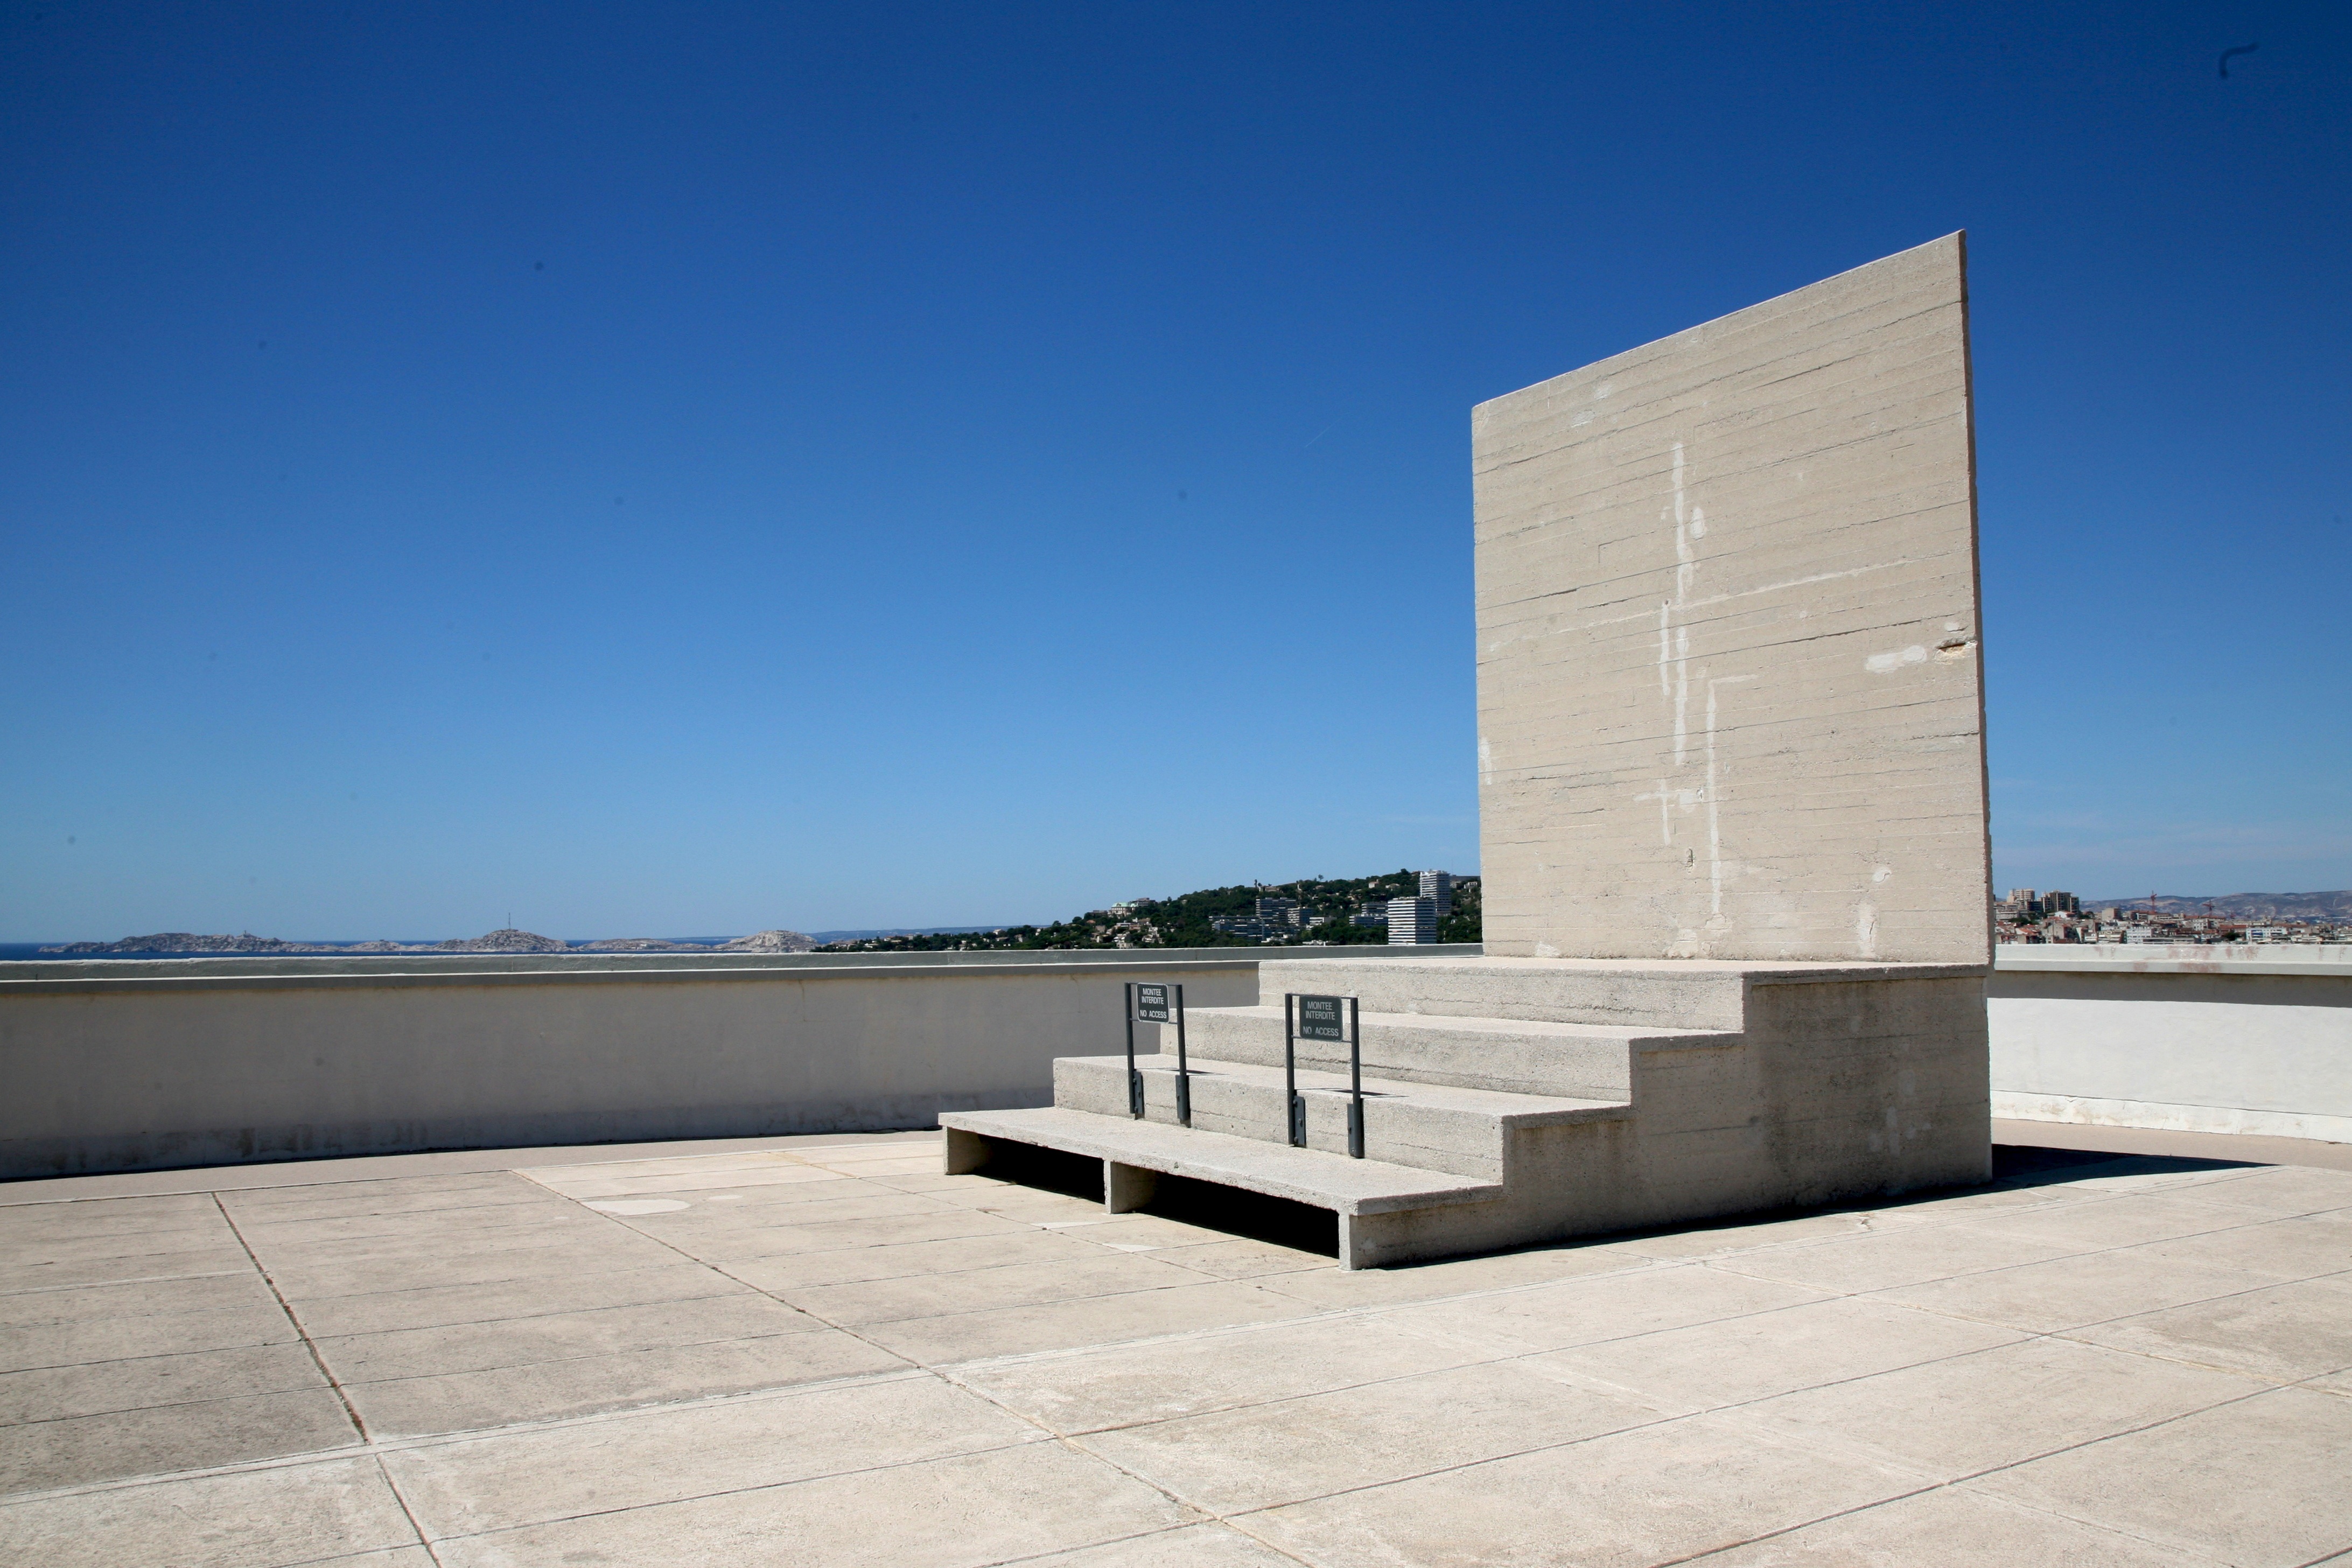
architecture, wood, monument, facade, professional, memorial, terrace, terrasse, batiment, tourist attraction, cit, collectif, marseille, bouchesdurhone, marseilles, lecorbusier, radieuse, toitterrasse, cit radieuse